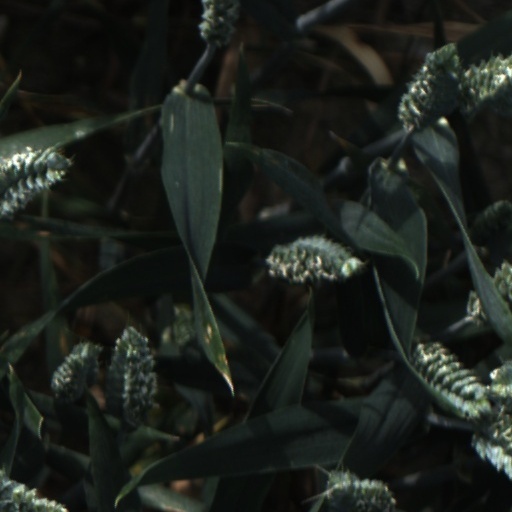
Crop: wheat